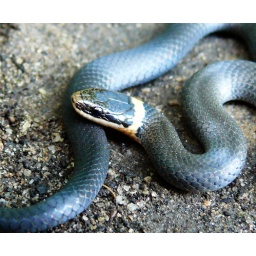
pictures in yard 1found three of these guys hideing in rock wall